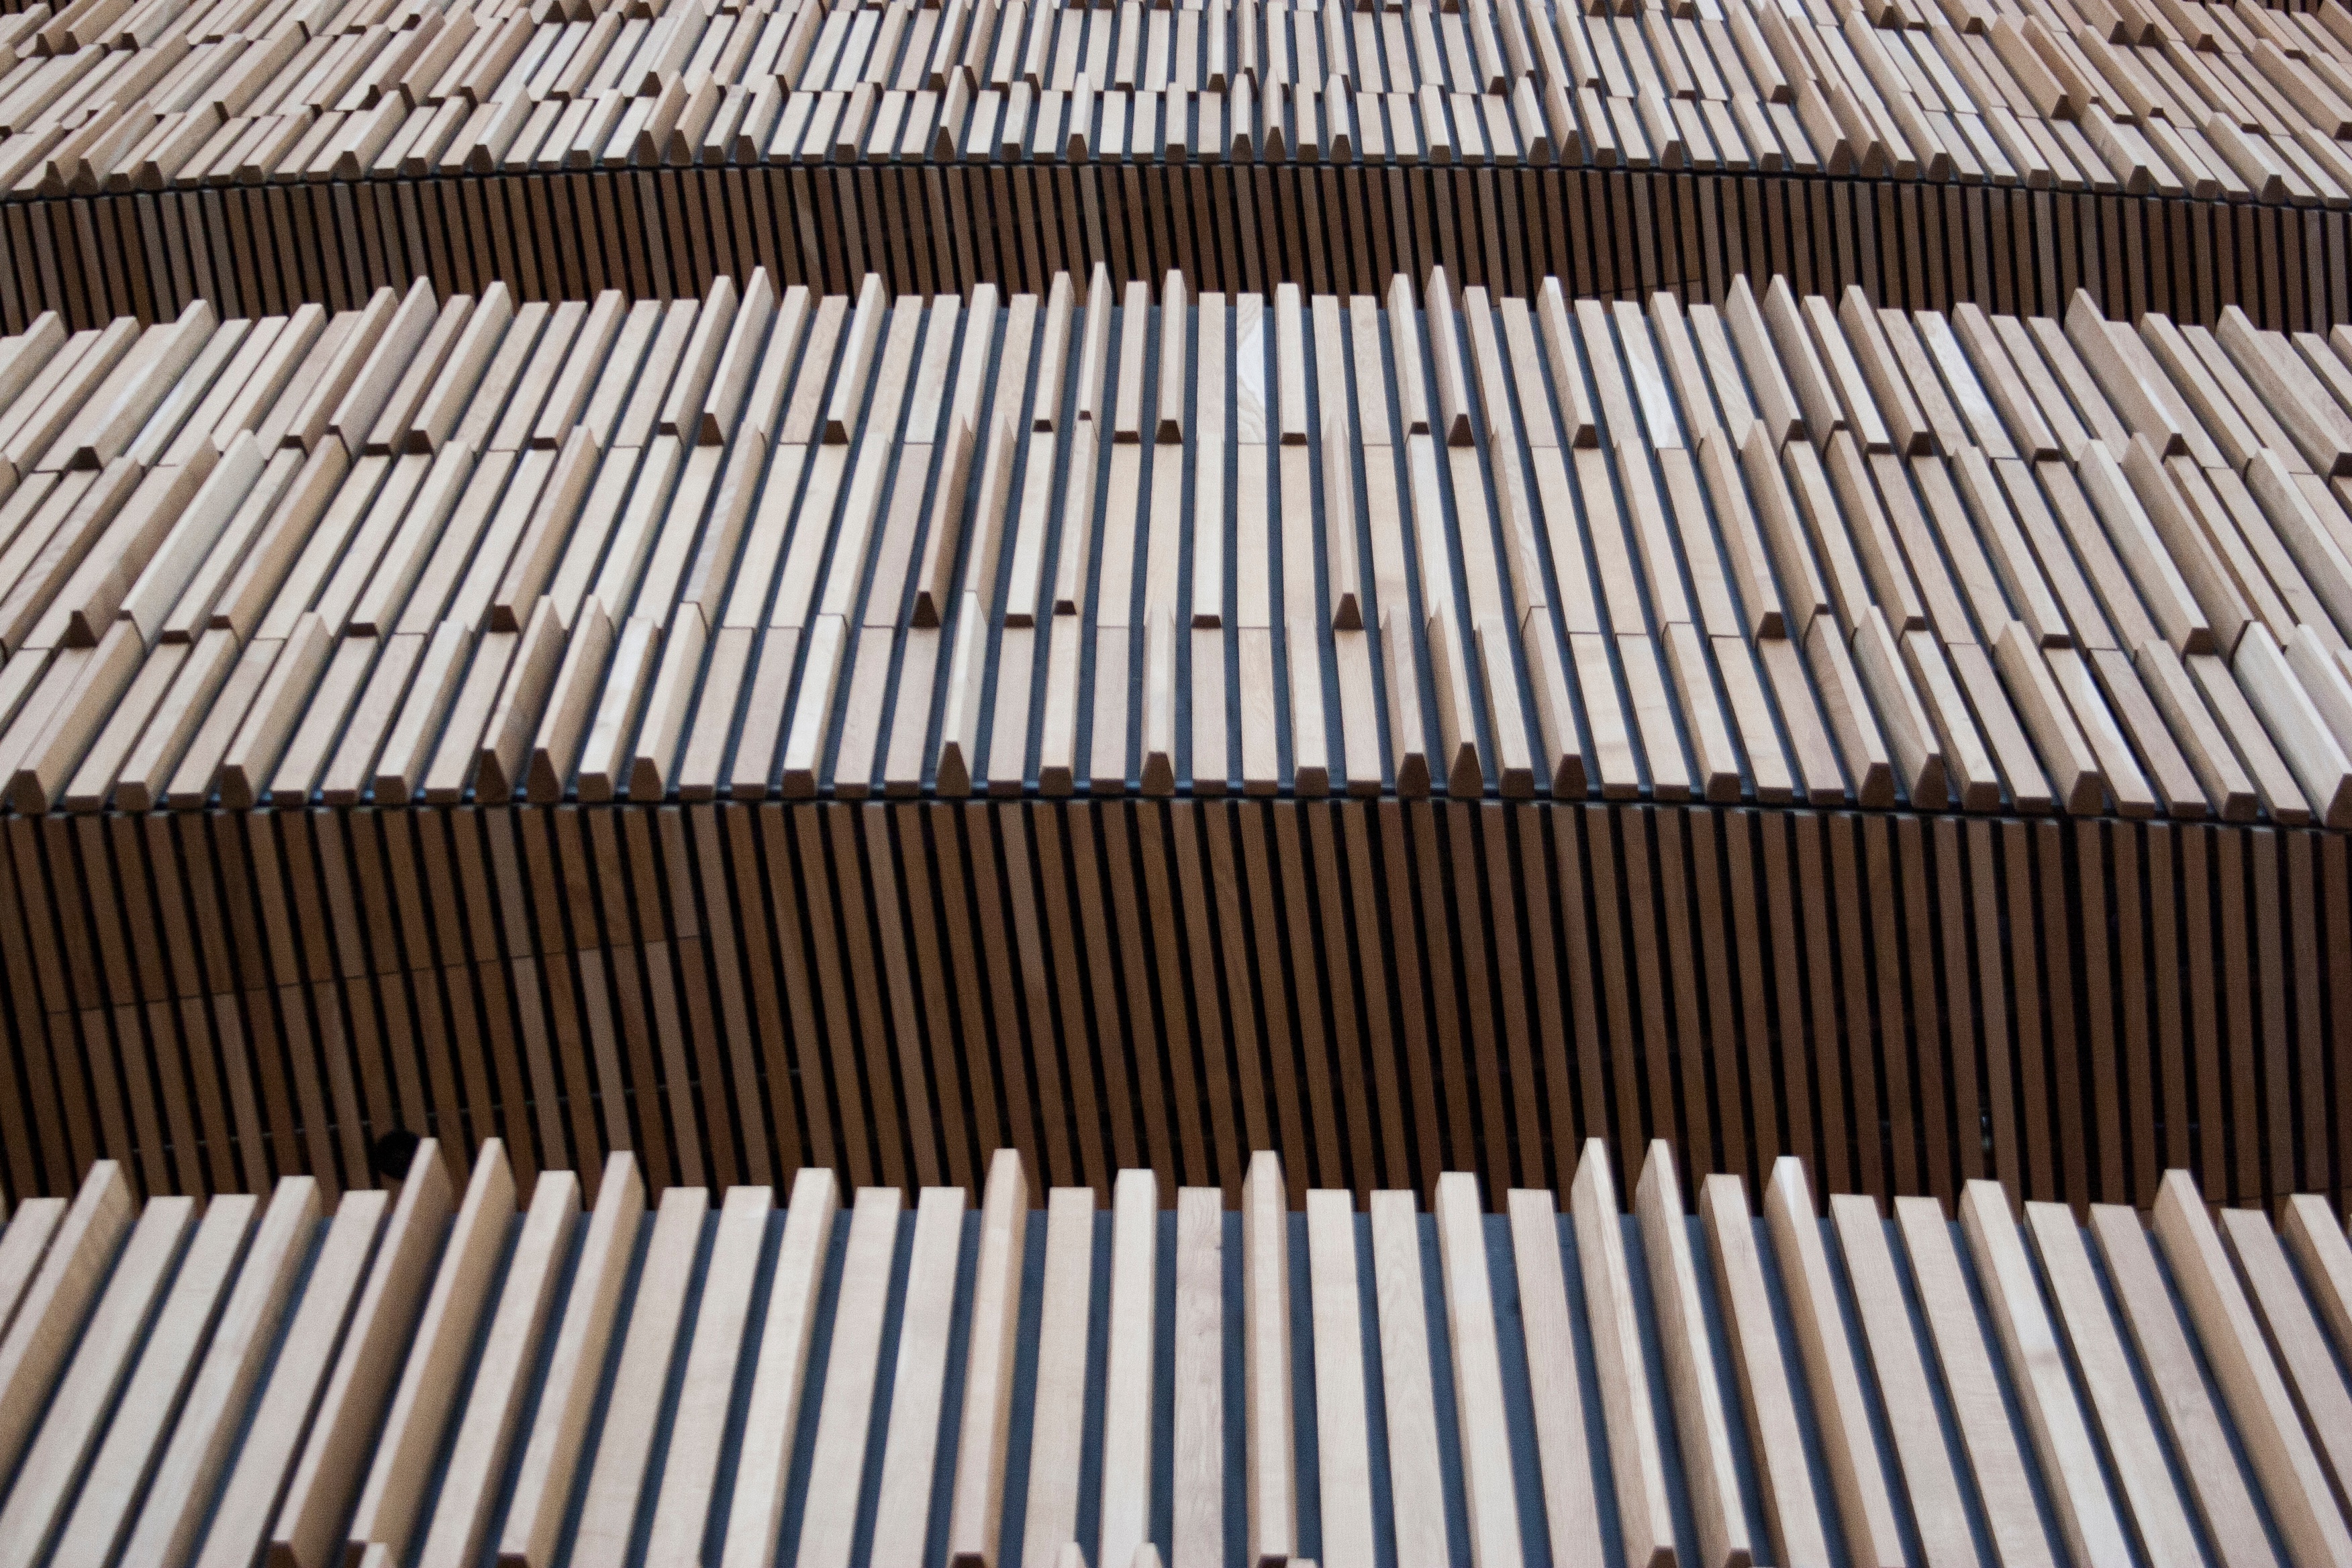
table, wood, floor, roof, line, furniture, material, hardwood, bamboo, flooring, plywood, outdoor structure